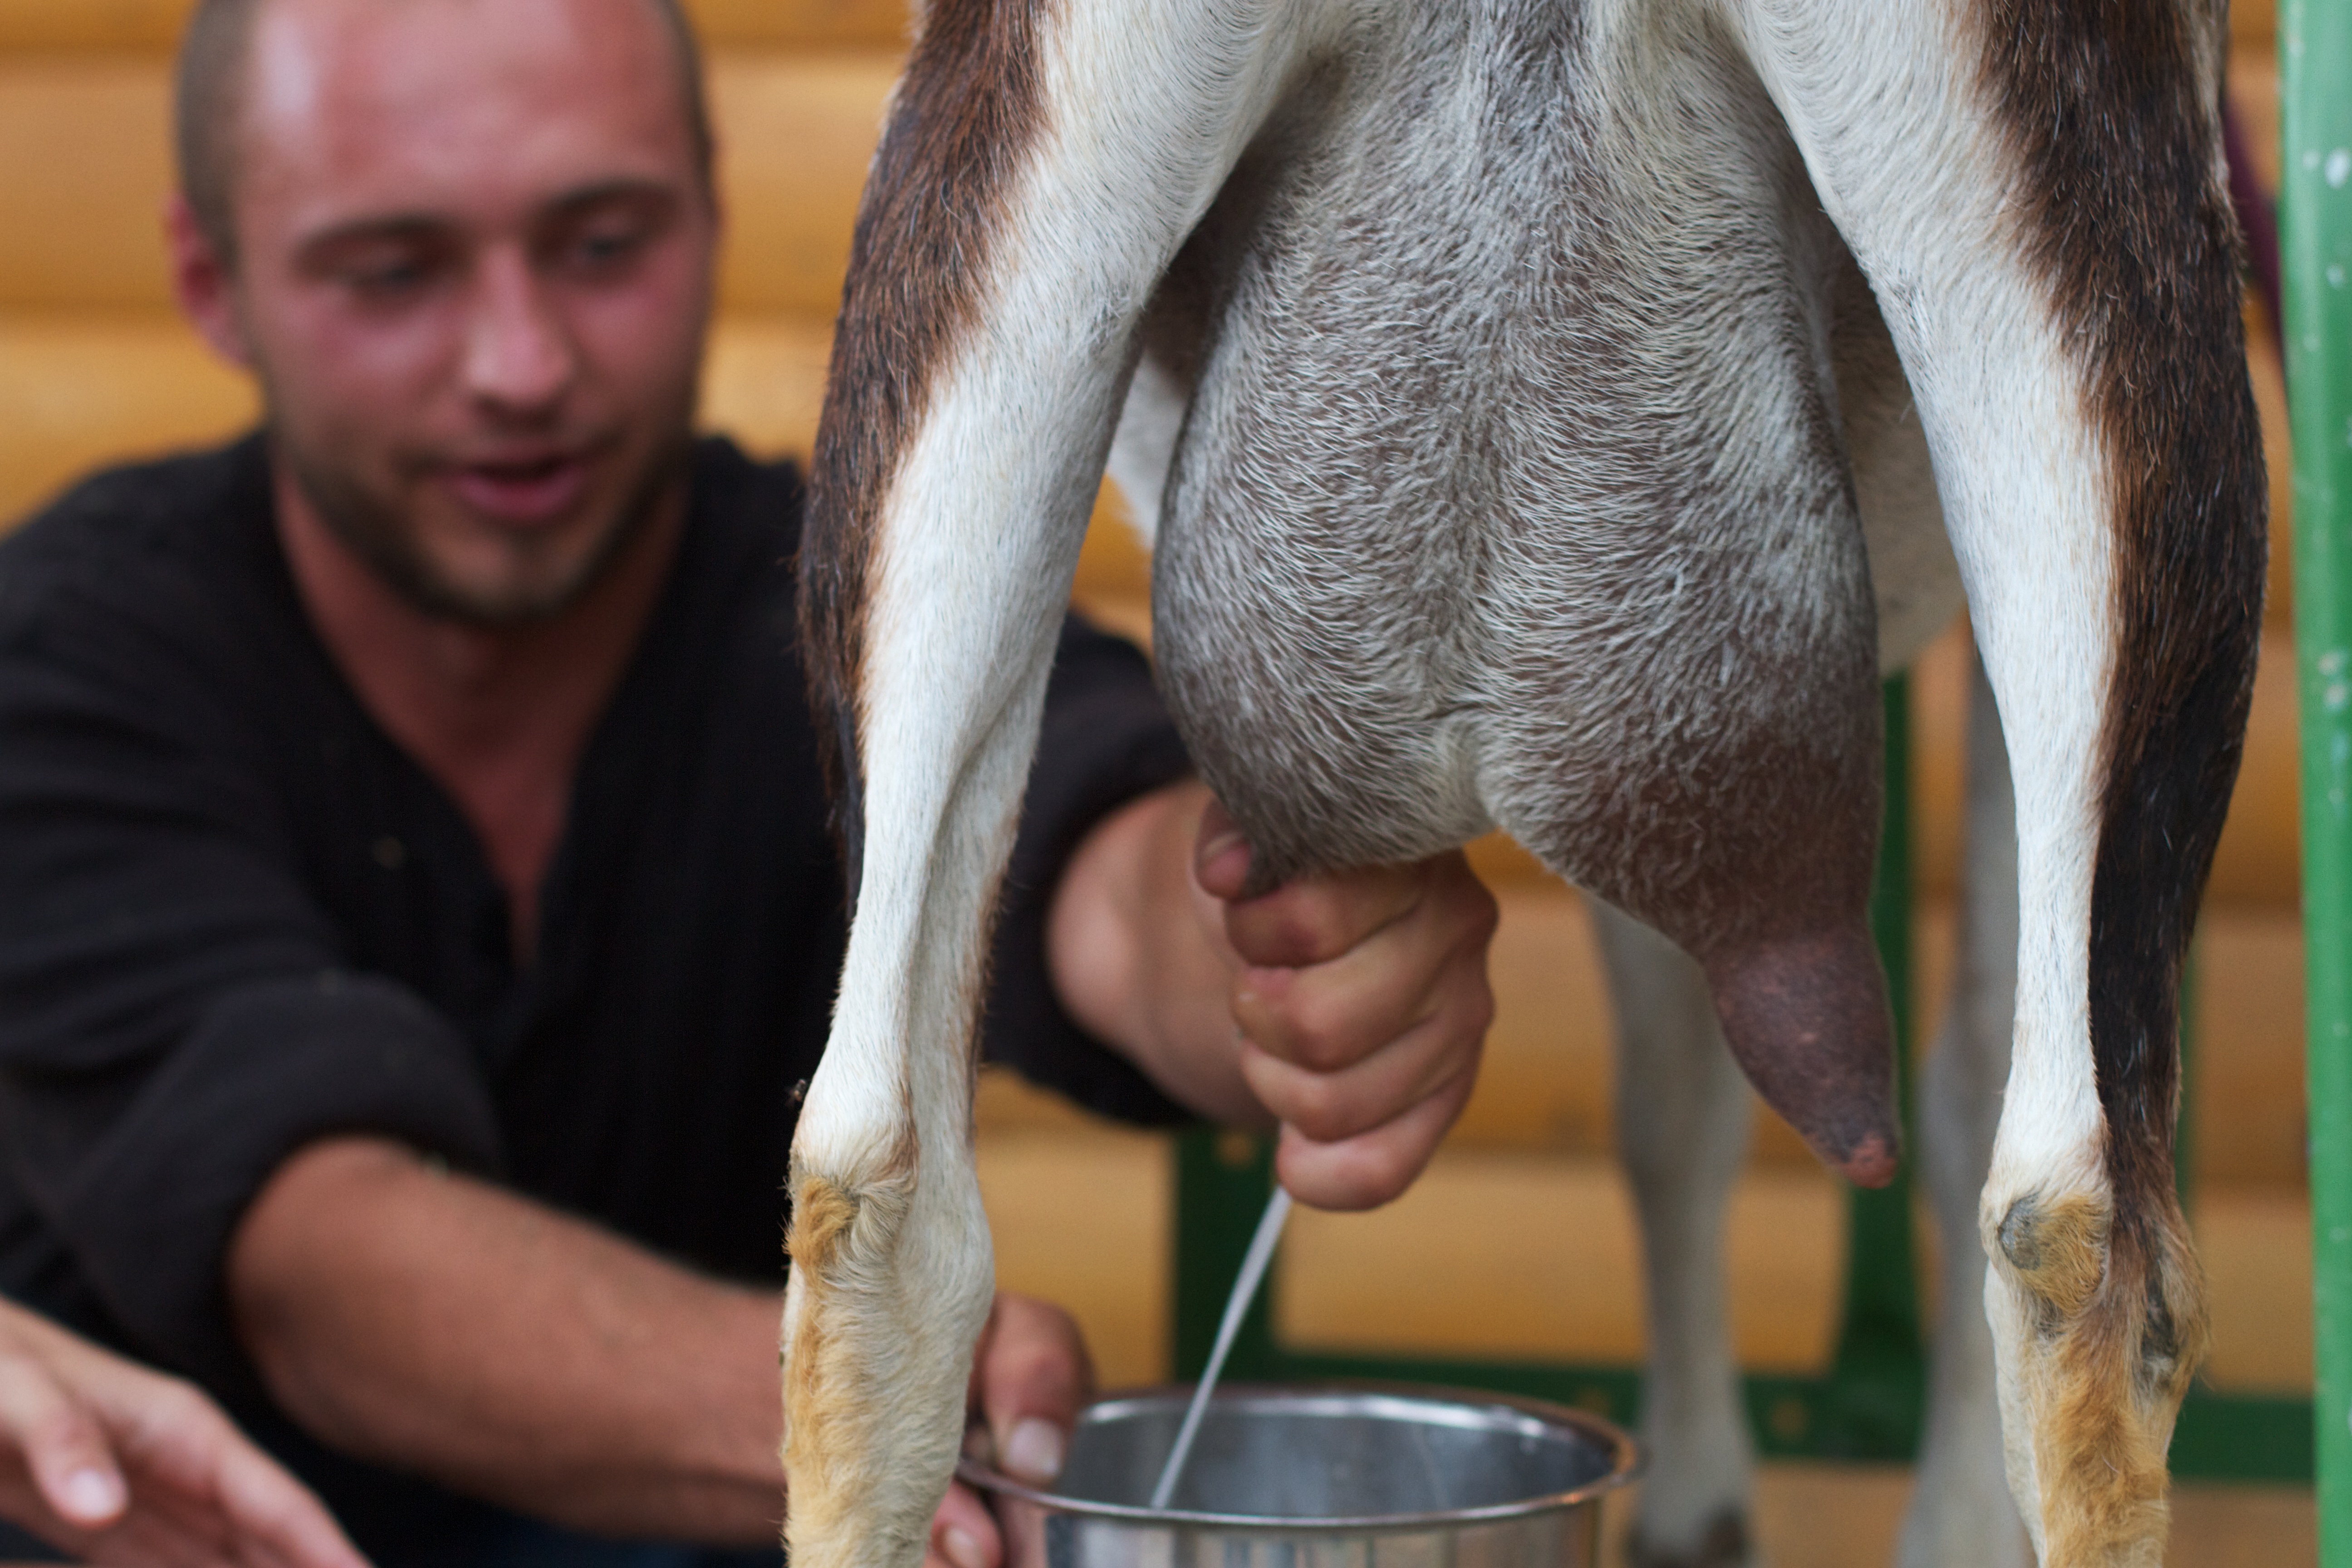
food, head